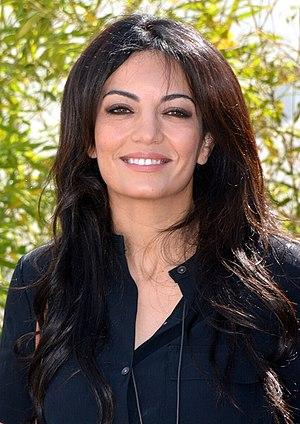
Maryam Touzani au Festival de Cannes 2019.
Maryam Touzani, née en 1980, est une actrice, une scénariste et une réalisatrice marocaine.